BU Crucis

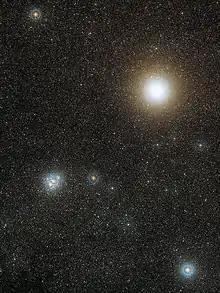
NGC 4755 to the SE of β Crucis

BU Cru is one of the brightest members of the NGC 4775 open cluster, better known as the Jewel Box Cluster. It forms the right end of the bar of the prominent letter "A" asterism at the centre of the cluster. The cluster is part of the larger Centaurus OB1 association and lies about 8,500 light years away.